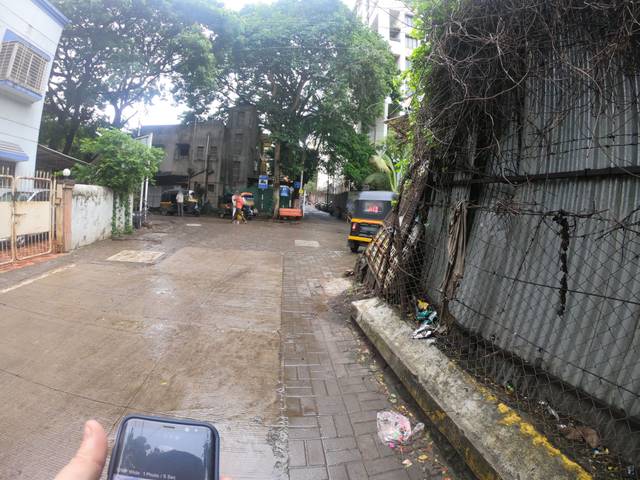
Region: India
Coordinates: 18.533, 73.826